Peking University Shenzhen Graduate School

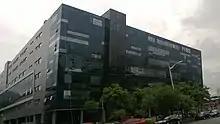
HSBC Business School

The school also runs Executive Master of Business Administration (EMBA) and Executive Development Programs (EDP).